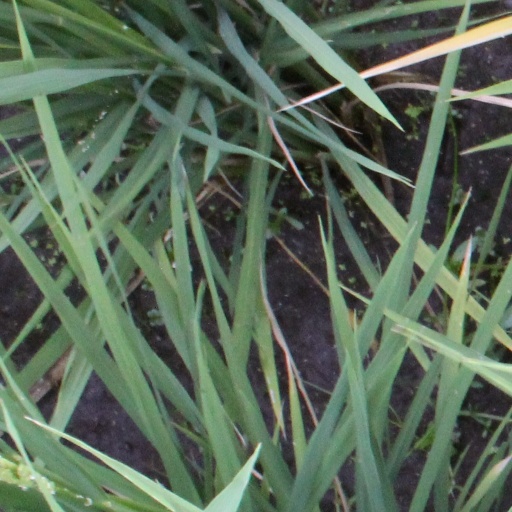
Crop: rice